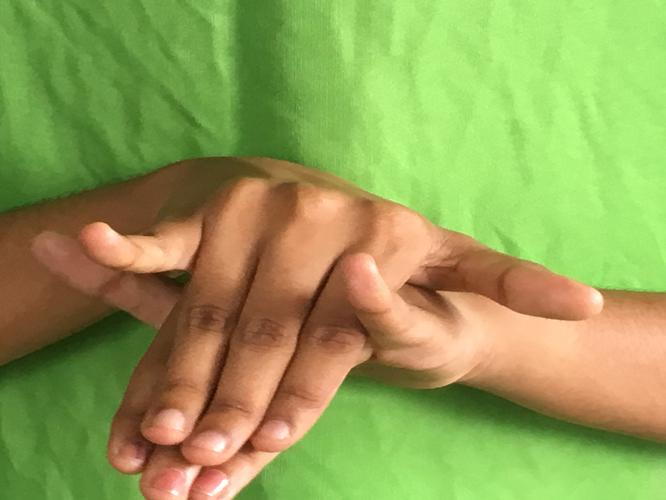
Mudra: Varaha
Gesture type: double_hand